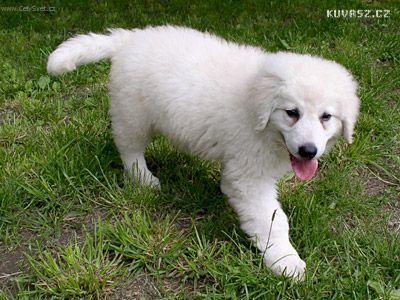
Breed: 223-n000067-kuvasz